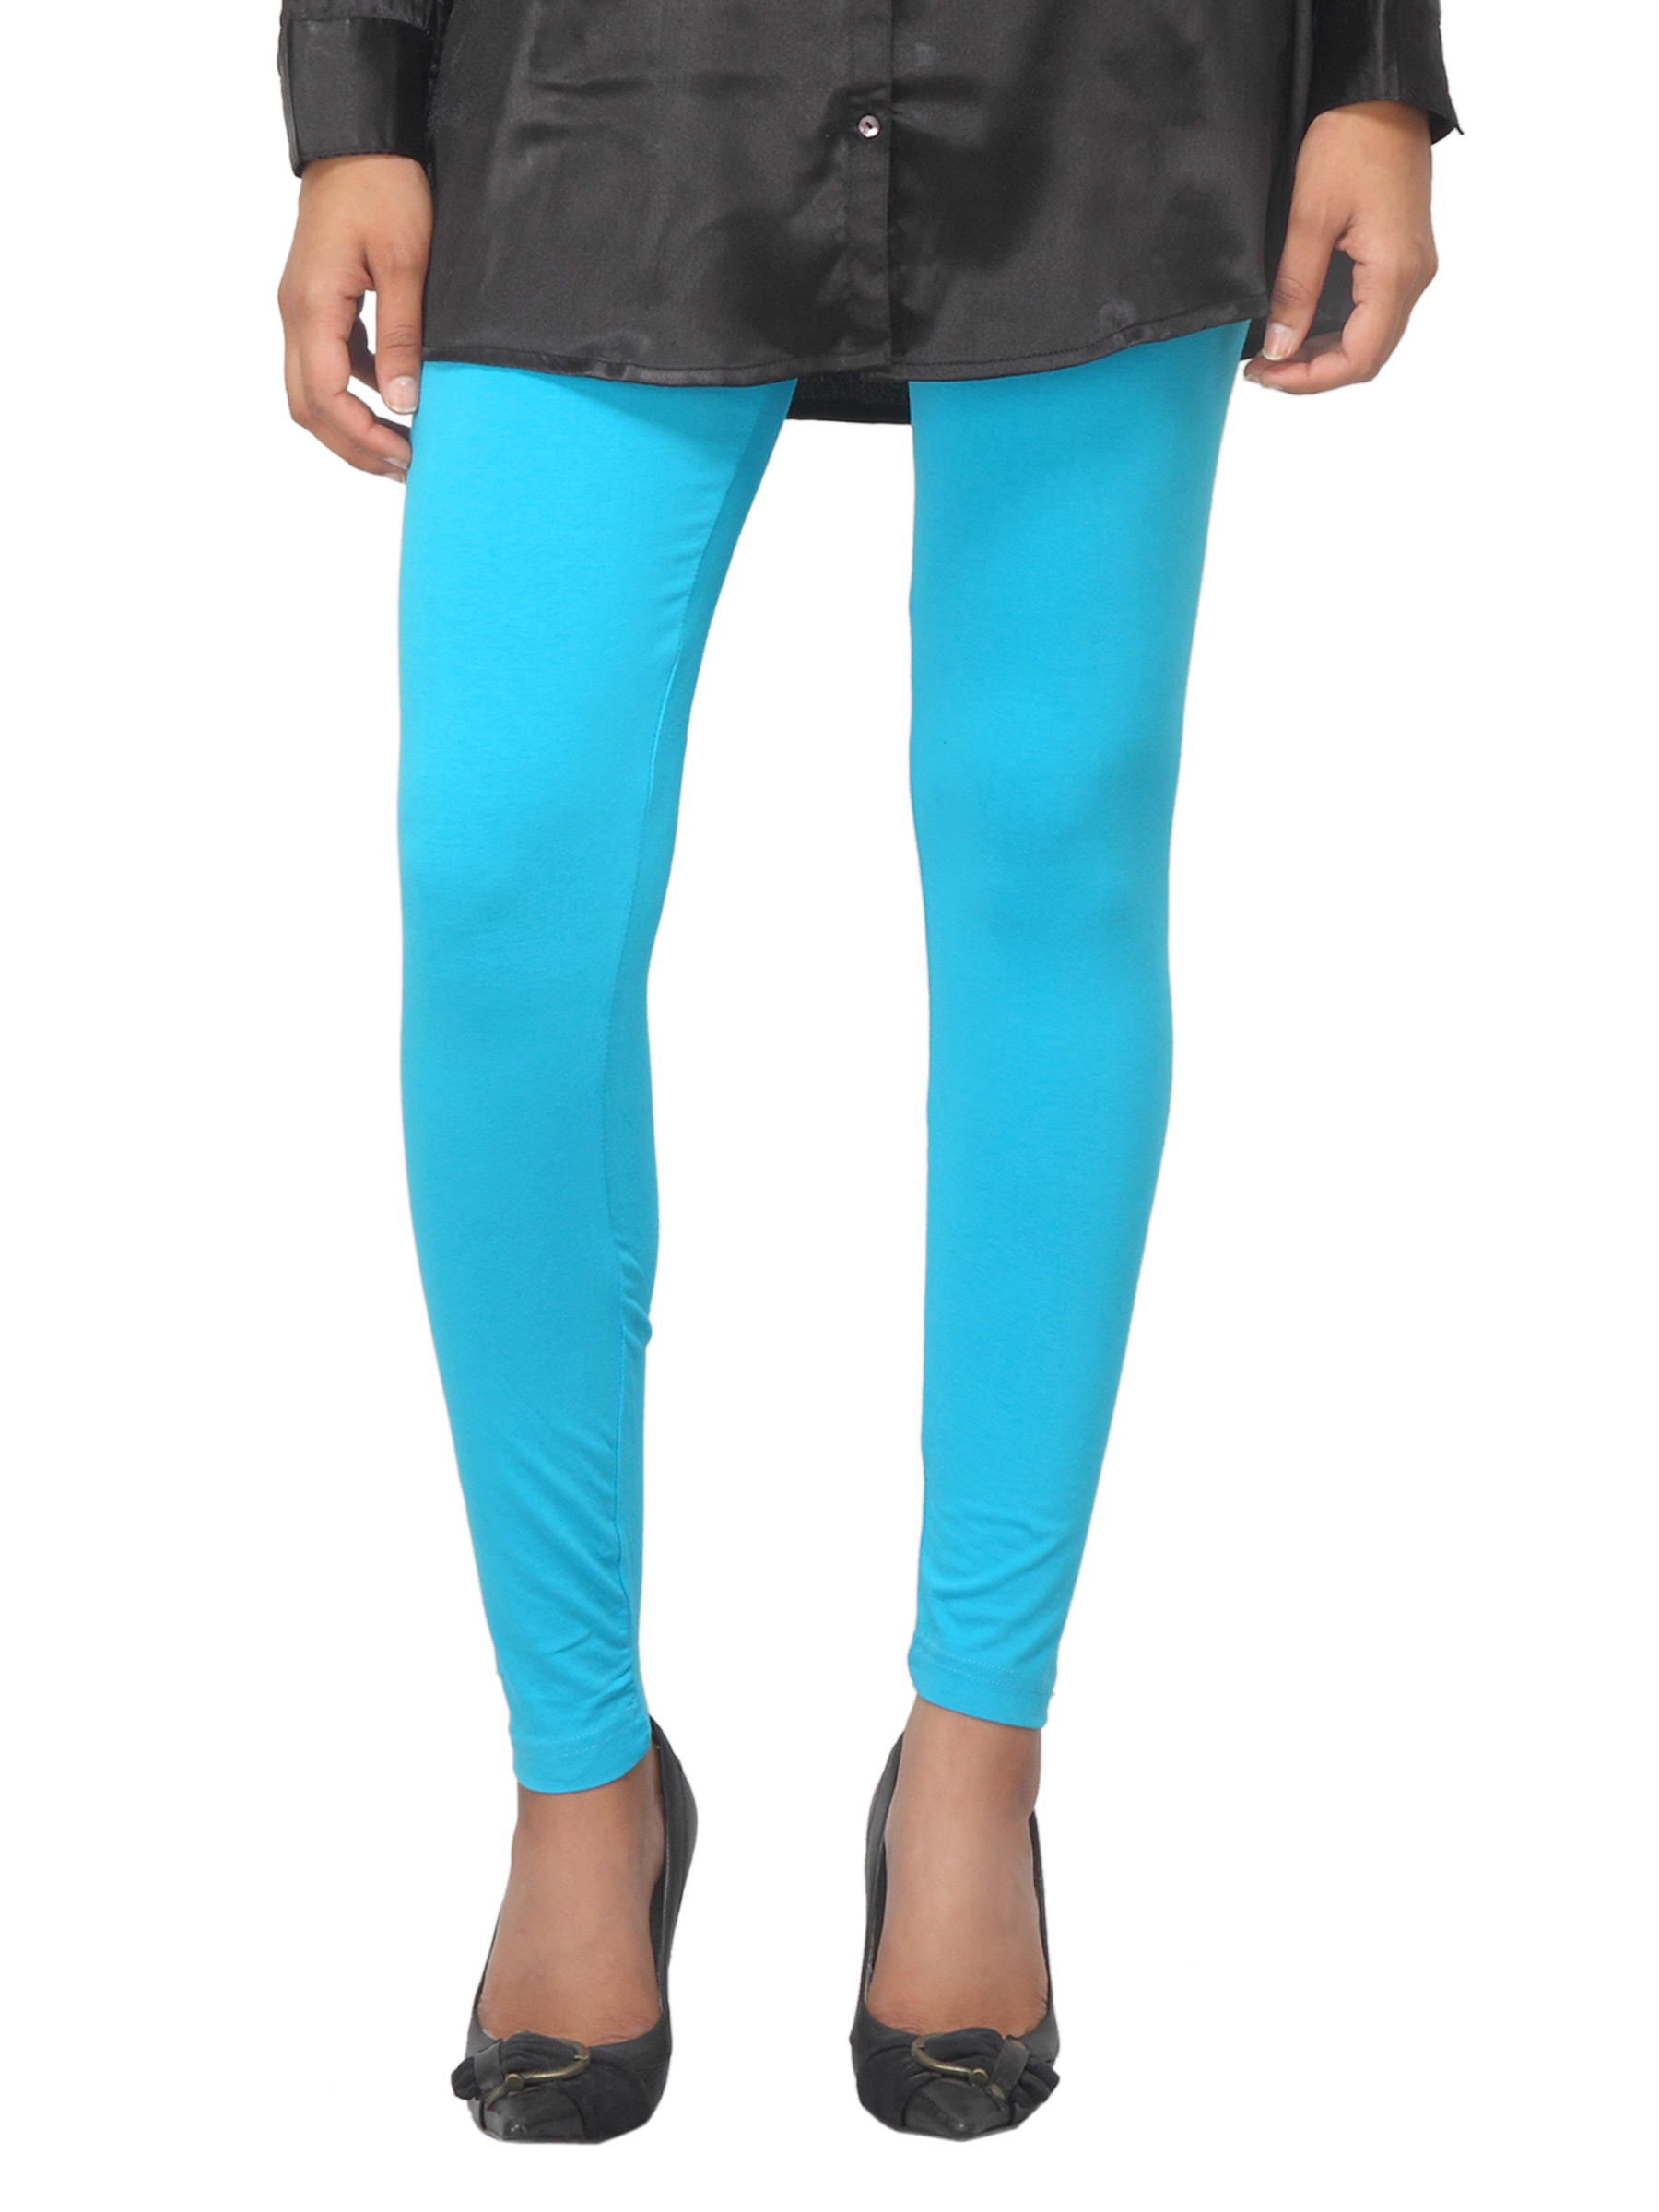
Femella Women Blue Leggings
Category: Apparel / Bottomwear / Leggings
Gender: Women
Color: Blue
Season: Summer 2012
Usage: Casual